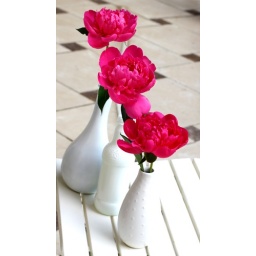
Peonies in white bottle vases 1